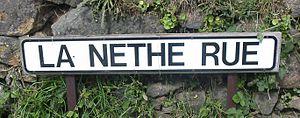
Le jersiais est le dialecte normand utilisé sur l'île anglo-normande de Jersey.